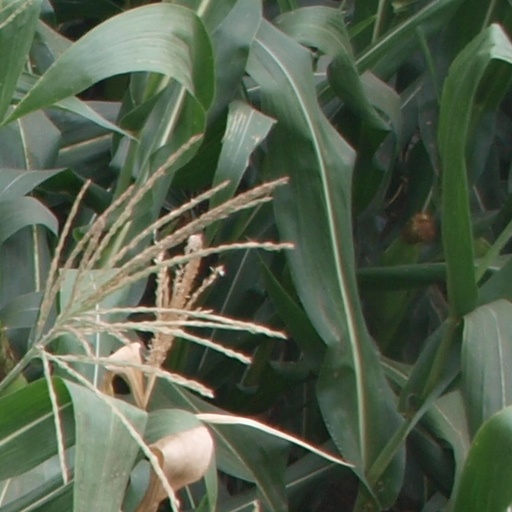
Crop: maize; corn